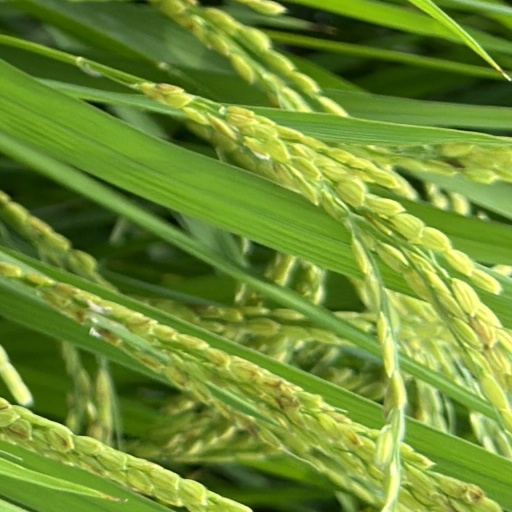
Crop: rice